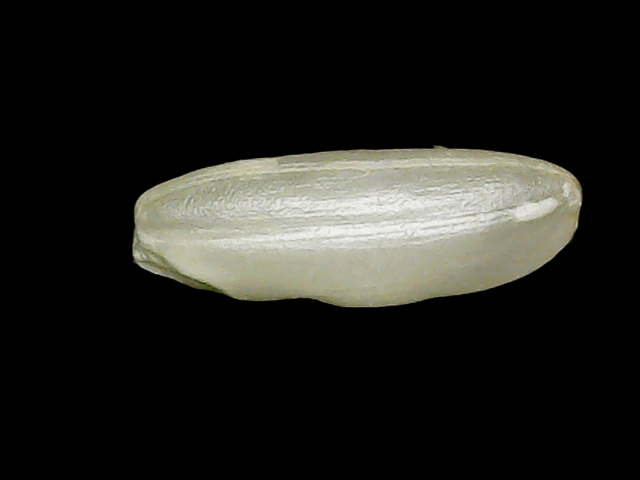
Rice variety: Binadhan24